Traum SEEK5

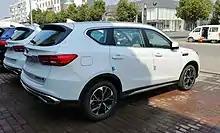
Traum SEEK5 rear

The Seek5 was built on the same platform as the D70 sharing the same wheelbase of 2800 mm and both vehicles are seven-seat crossover SUVs. The SEEK5 is powered by the same engines shared with the D70, a 116 hp 1.6-liter engine and a 139 hp 1.5-liter turbo engine. As of August 2019, a 1.8-liter atmospheric engine option was added.